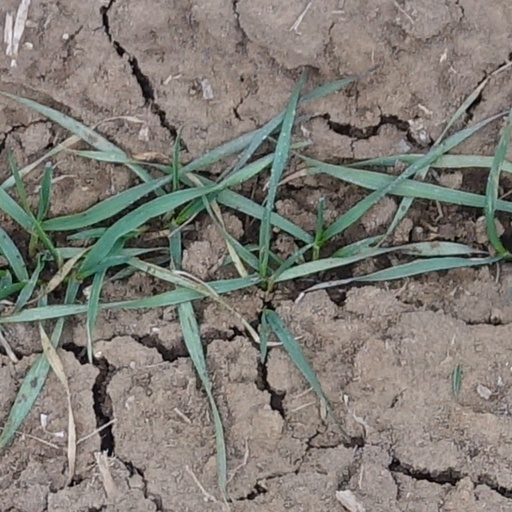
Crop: wheat